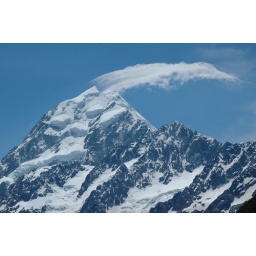
the old man in the mountain of mount cook, with the feather growing out of his head.